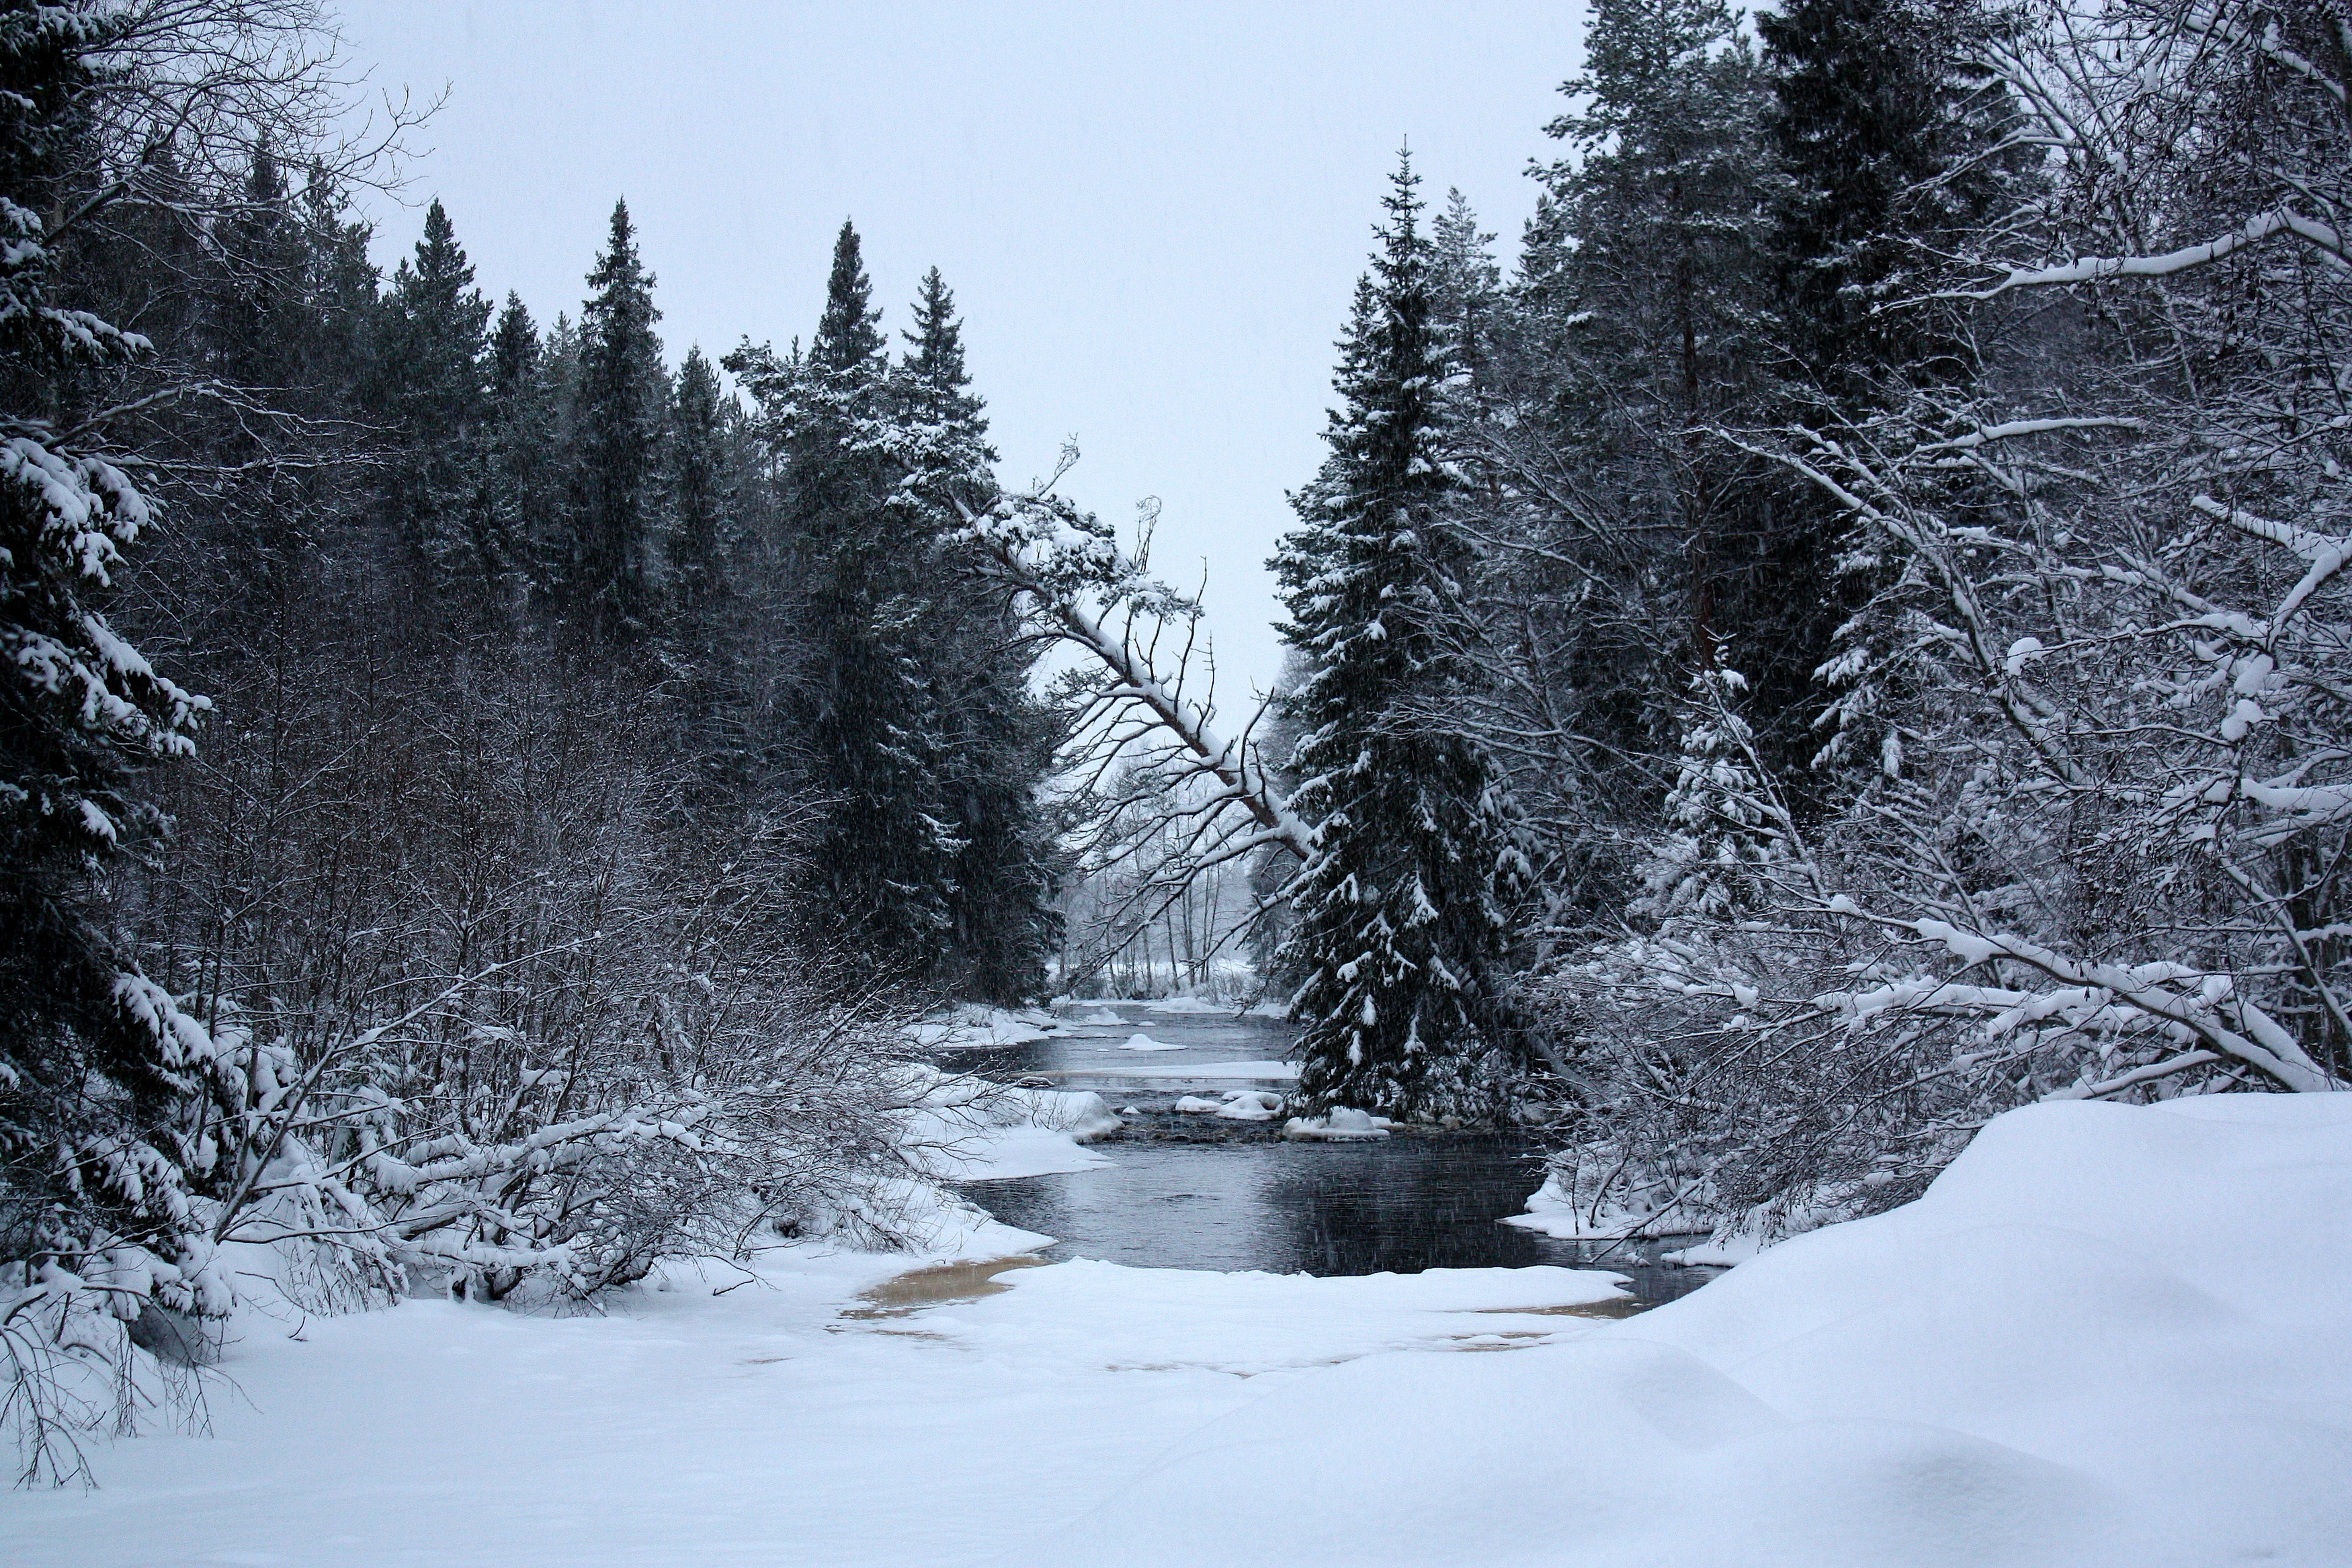
landscape, tree, water, nature, forest, wilderness, mountain, snow, winter, sky, countryside, frost, river, country, pond, stream, ice, rural, scenic, weather, season, trees, woods, outside, clouds, finland, woodland, habitat, freezing, natural environment, atmospheric phenomenon, woody plant, geological phenomenon